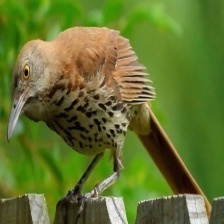
Species: BROWN THRASHER
Scientific name: TOXOSTOMA RUFUM